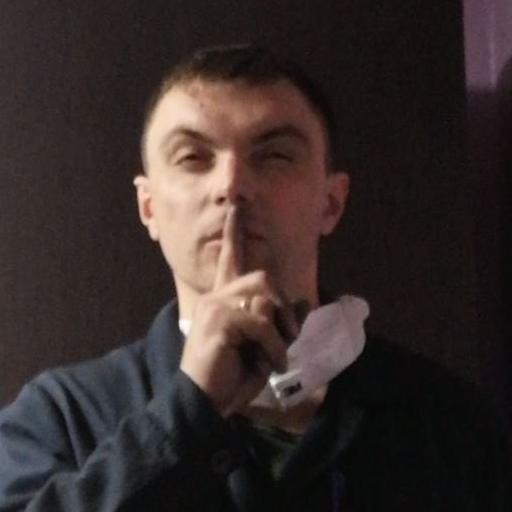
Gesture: mute